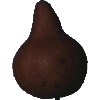
Label: Pear Kaiser 1